Impetigo

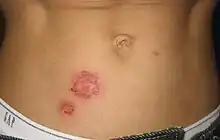
Bullous impetigo after the bullae have broken

Bullous impetigo, mainly seen in children younger than two years, involves painless, fluid-filled blisters, mostly on the arms, legs, and trunk, surrounded by red and itchy (but not sore) skin. The blisters may be large or small. After they break, they form yellow scabs.